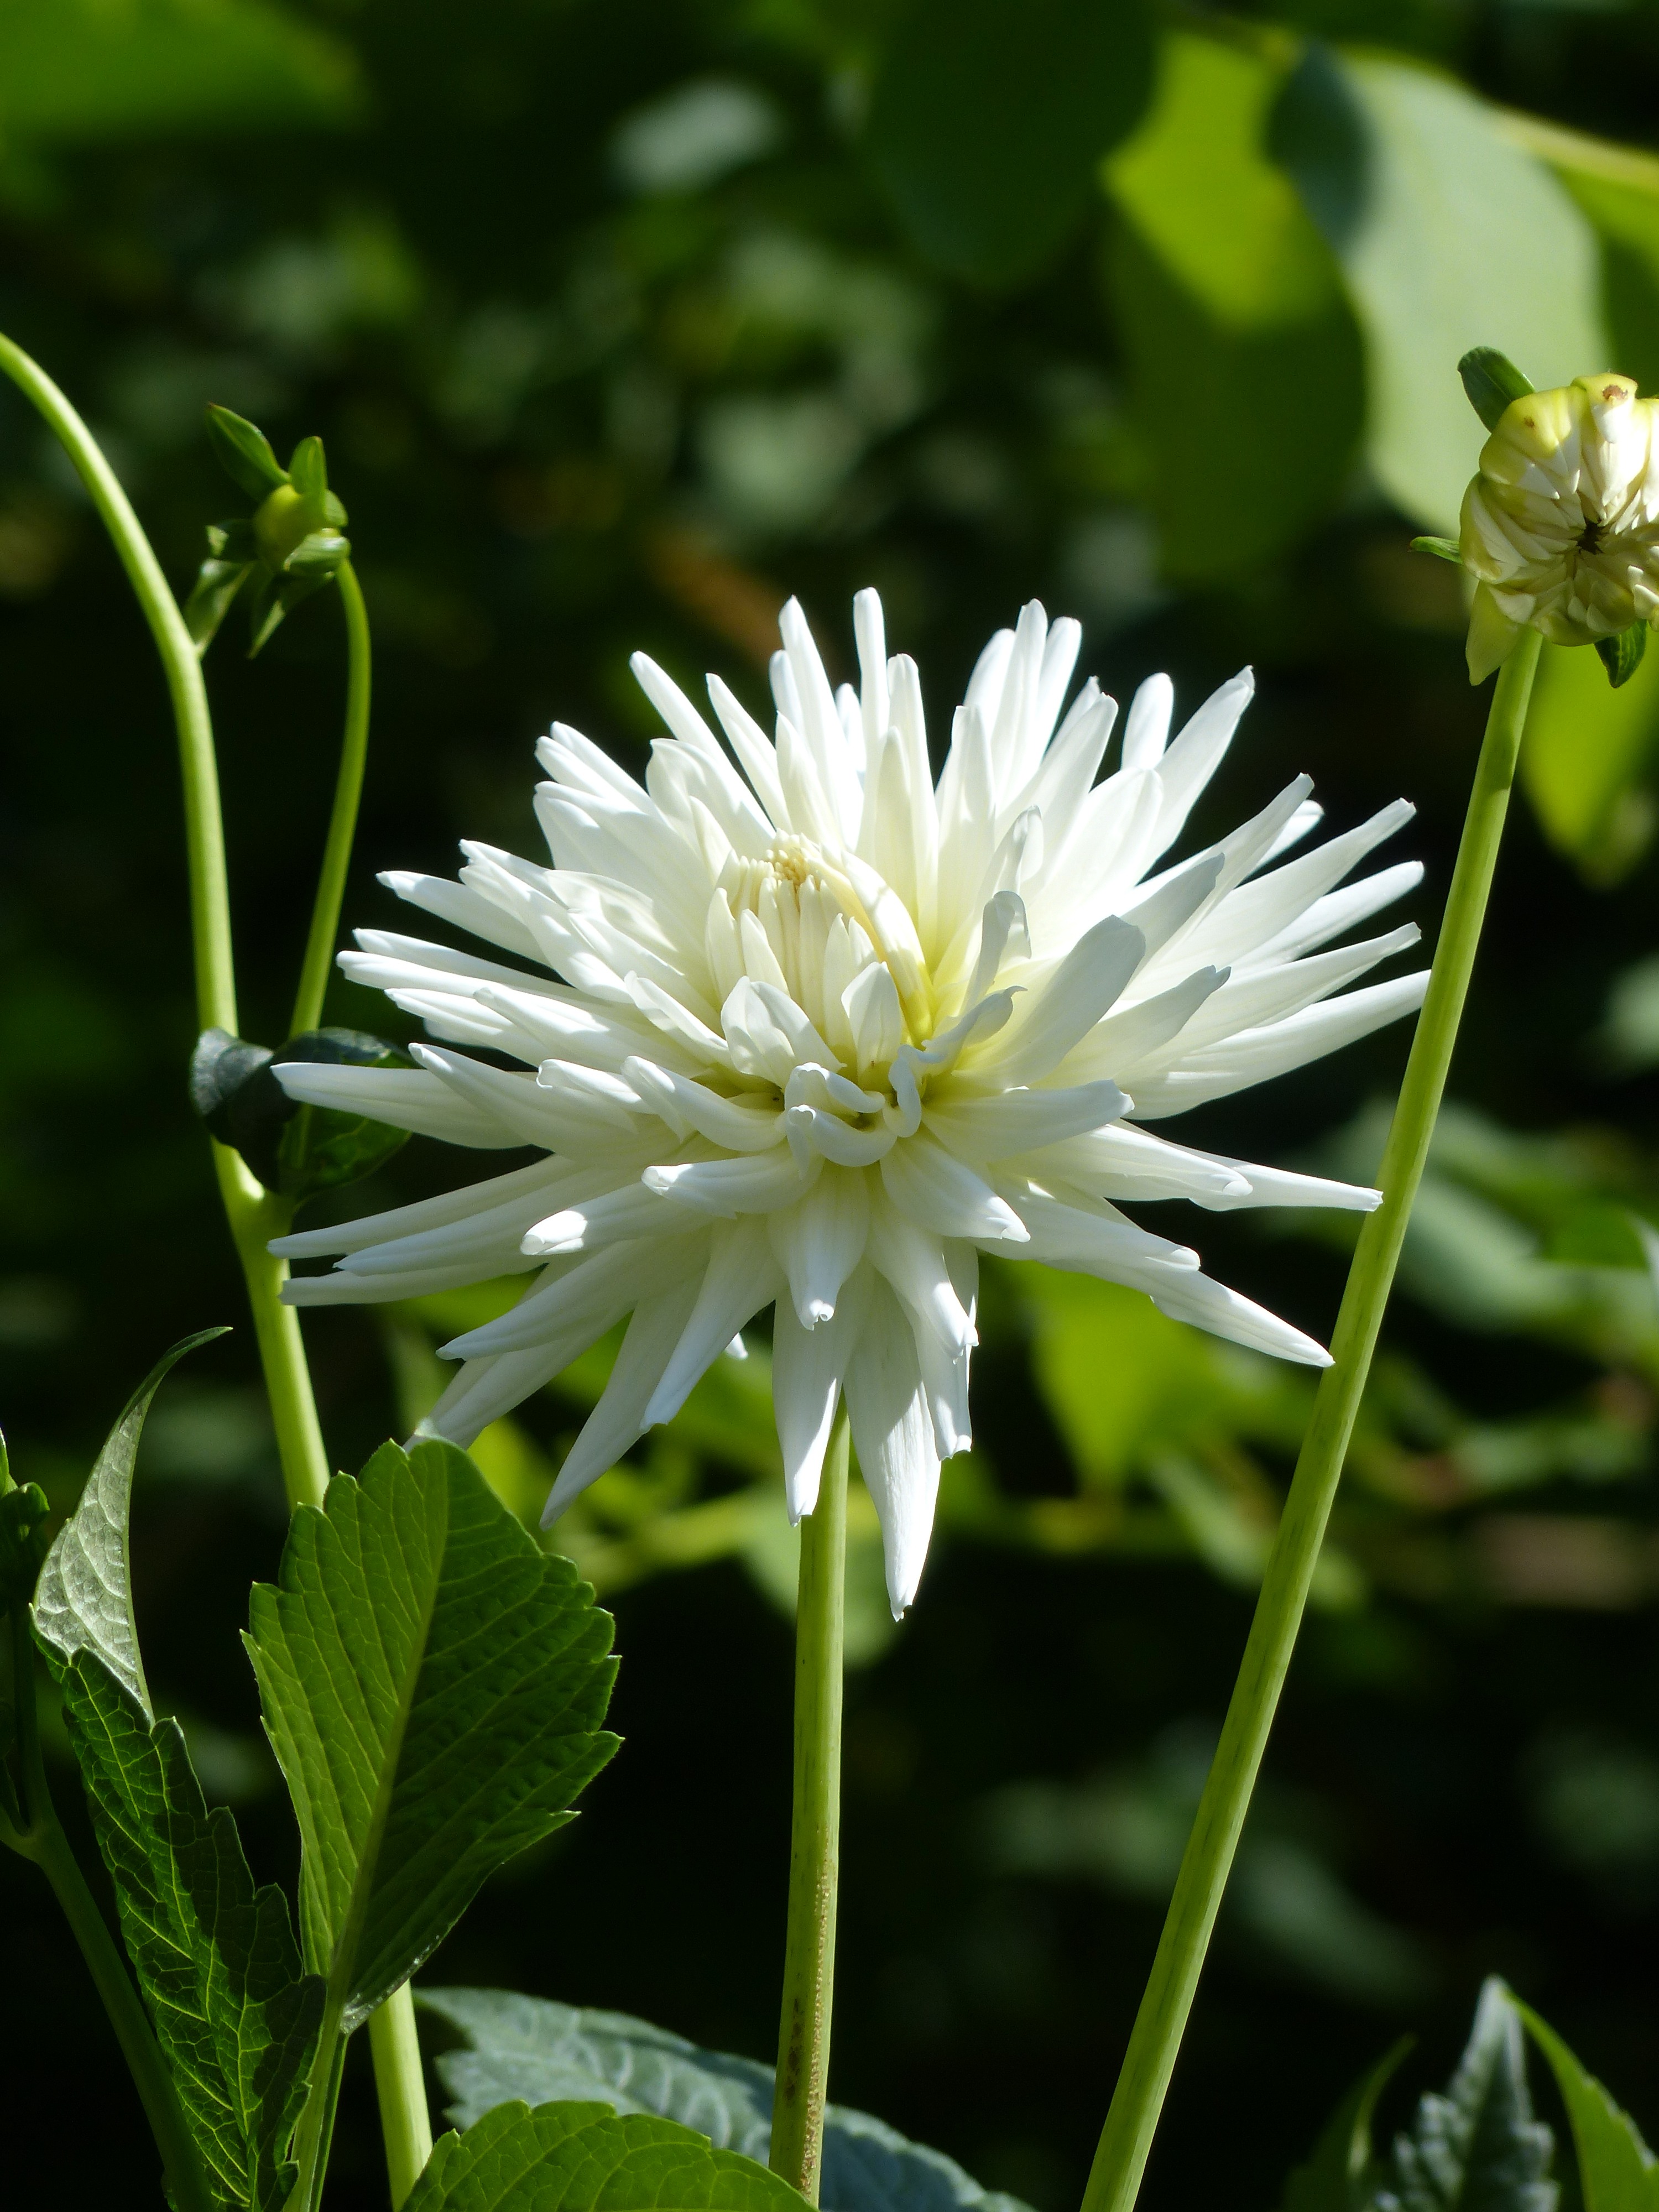
blossom, plant, white, meadow, flower, petal, bloom, daisy, green, botany, flora, wildflower, dahlia, asteraceae, flower garden, dahlia garden, composites, macro photography, ornamental plant, flowering plant, ornamental flower, daisy family, georgine, plant stem, land plant, cactus dahlia